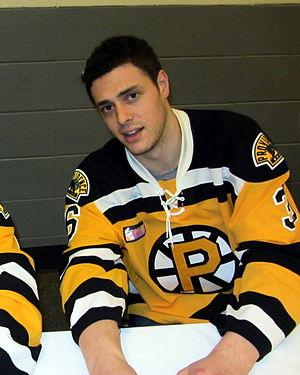
Colby Cohen est un joueur professionnel américain de hockey sur glace.